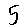
Label: 5